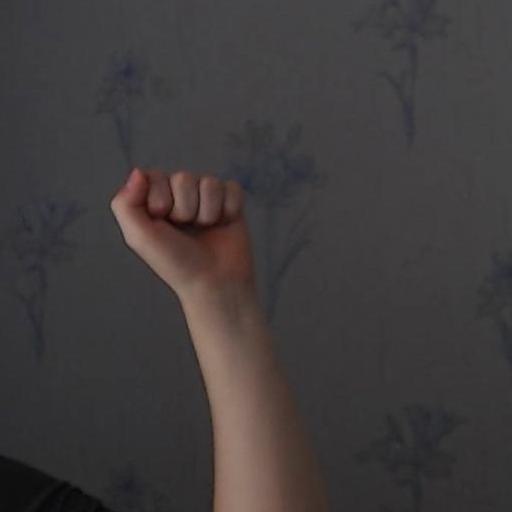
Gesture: fist